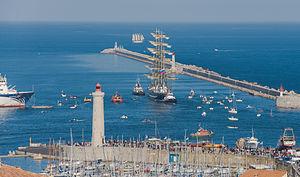
Le Krusenstern (quatre-mâts barque russe, 1926) sort du port de Sète, Hérault, France.
Sète — écrit Cette jusqu'en 1927 — est une commune française située dans le département de l'Hérault en région Occitanie. Elle appartient à la communauté d'agglomération Sète Agglopôle Méditerranée.